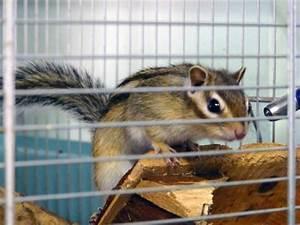
squirrel